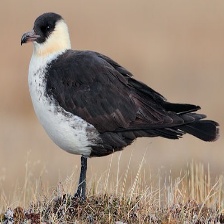
Species: POMARINE JAEGER
Scientific name: STERCORARIUS POMARINUS